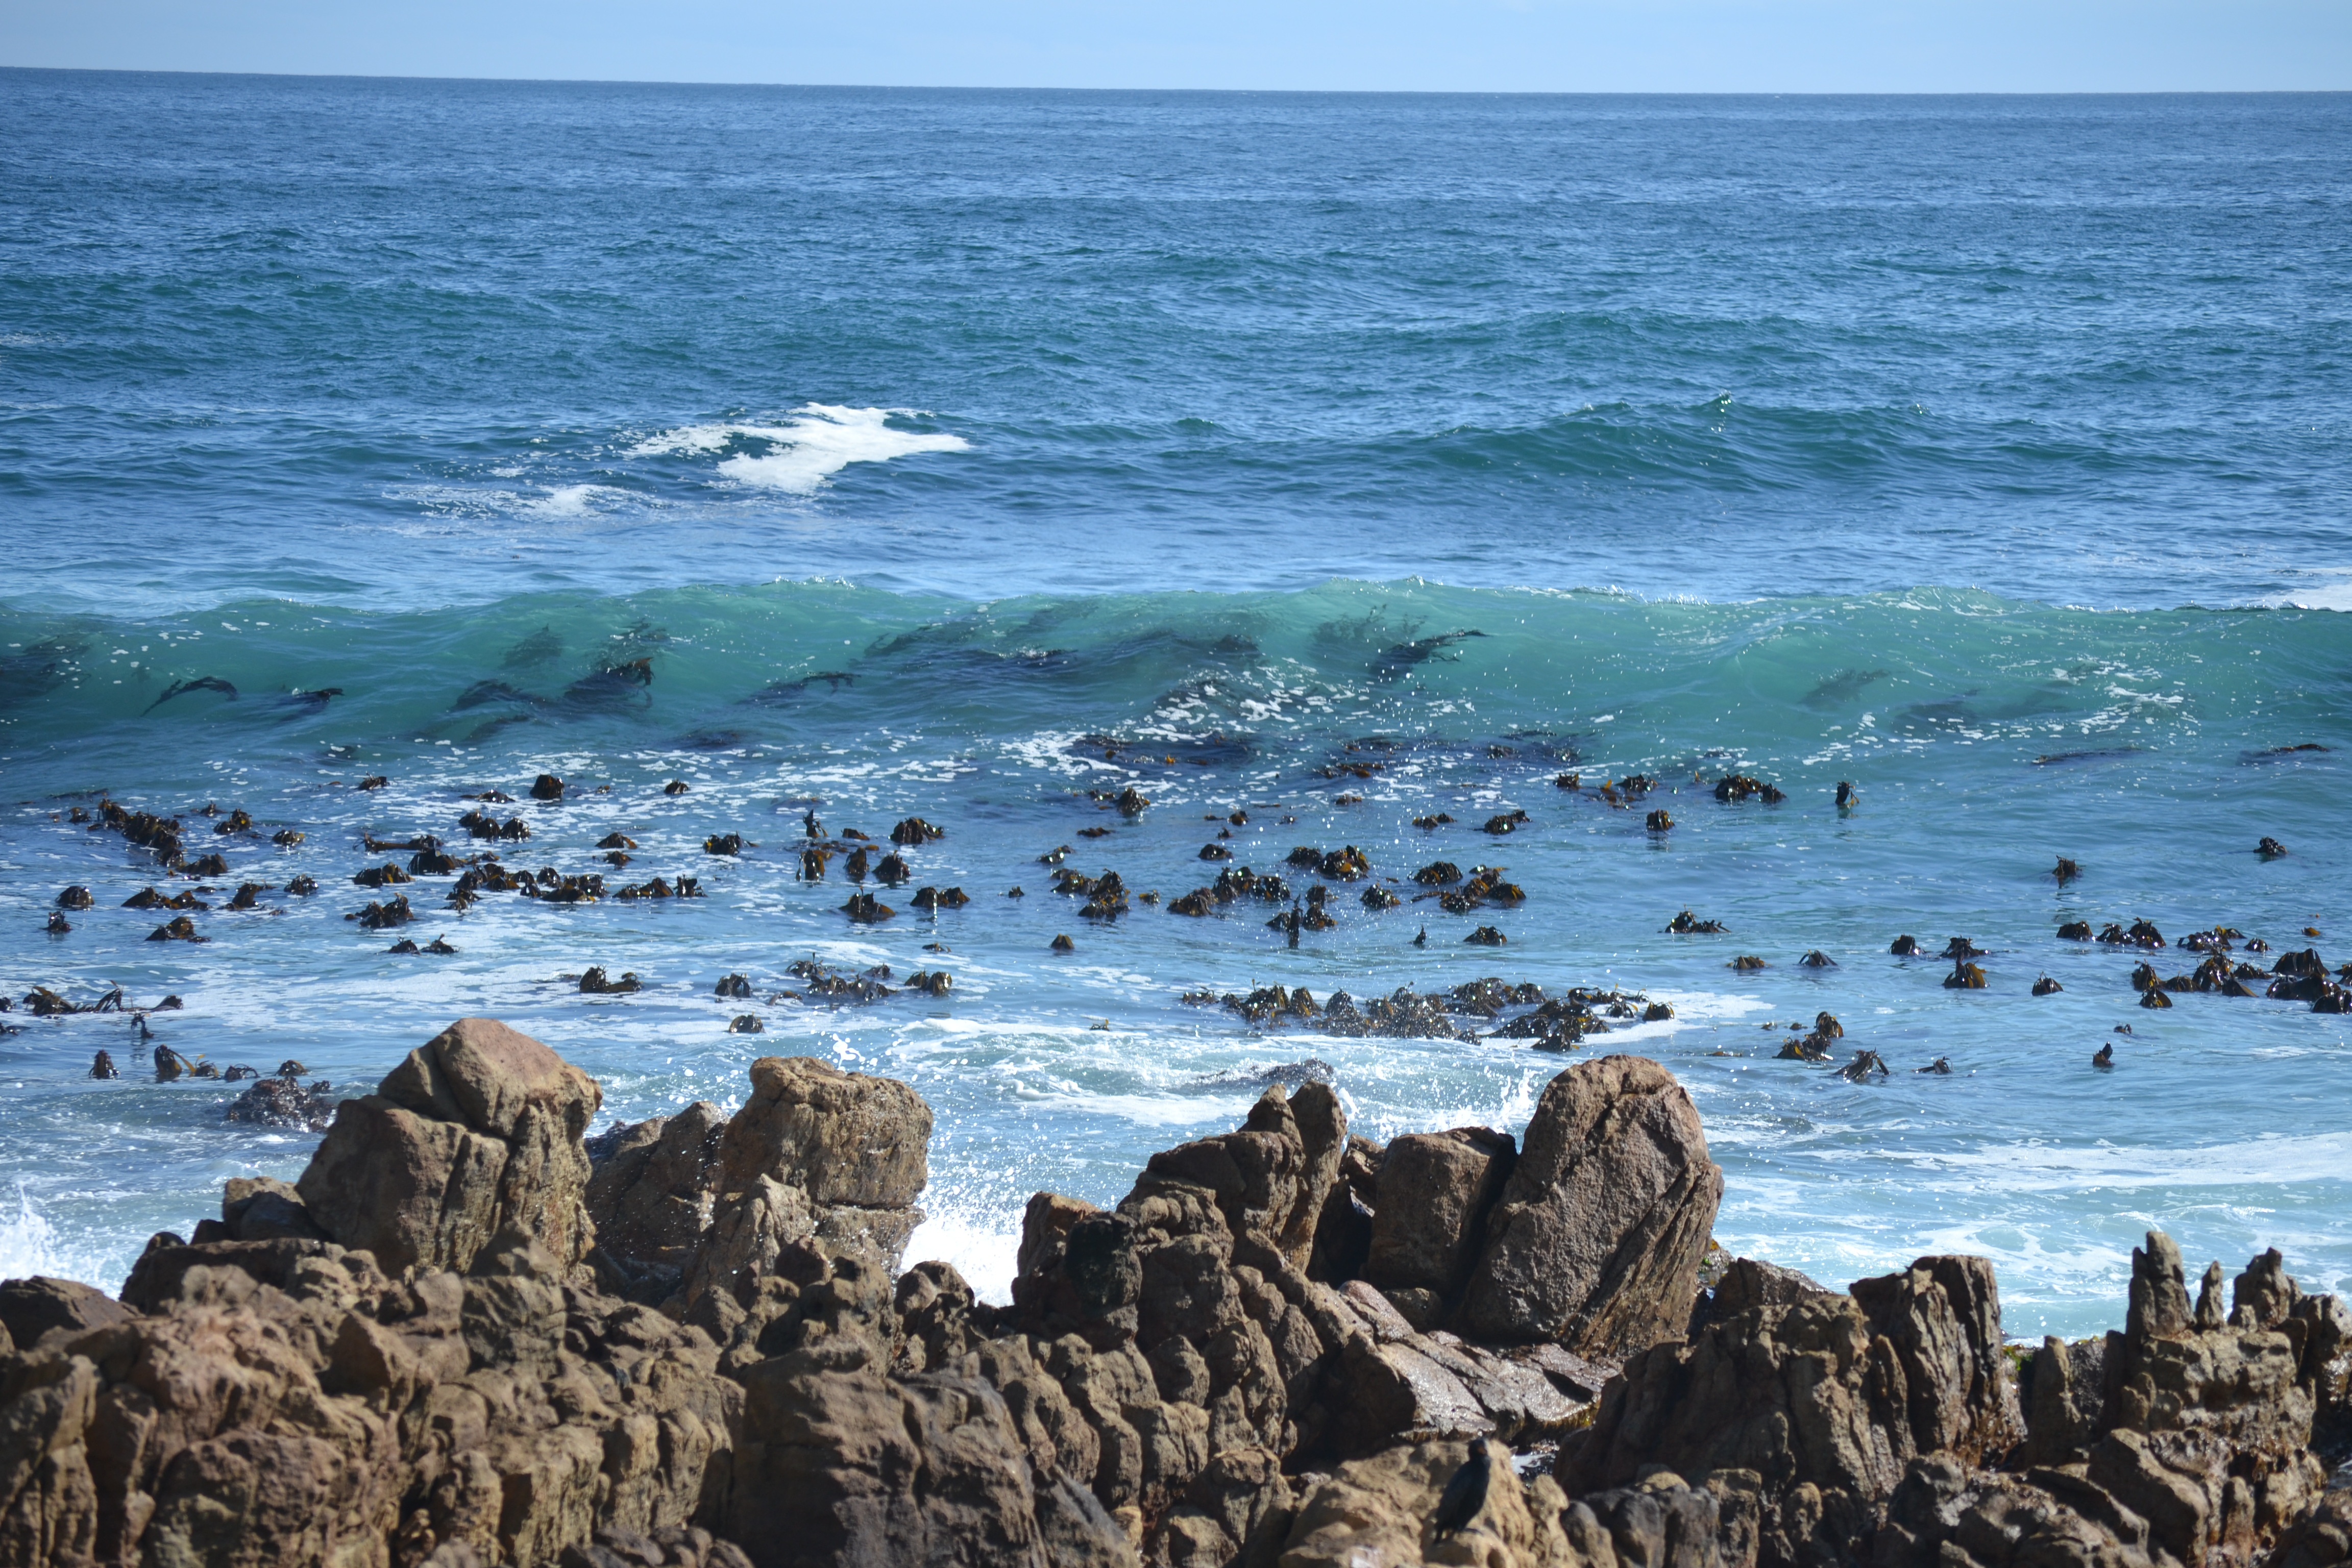
beach, sea, coast, rock, ocean, horizon, shore, wave, cliff, bay, terrain, material, body of water, cape, wind wave